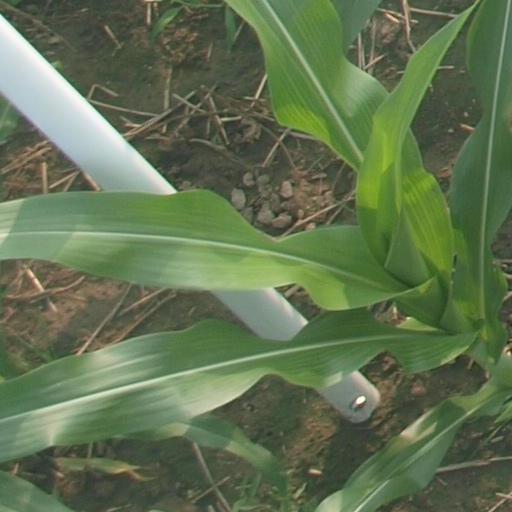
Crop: maize; corn